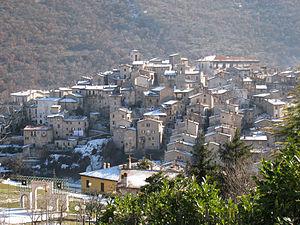
Scanno est une commune de la province de L'Aquila dans la région des Abruzzes en Italie. Cette ville de montagne de la partie centrale de la chaîne des Apennins est située sur le territoire du Parc national des Abruzzes, Latium et Molise et, à ce titre, possède dans son environnement proche divers sites naturels remarquables. Station de vacances comptant environ 2 000 habitants, Scanno fait partie des Plus Beaux Bourgs d'Italie.